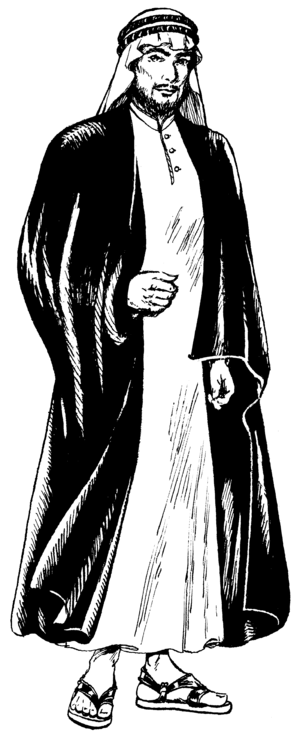
Le Moyen-Orient est au carrefour de cultures parmi les plus anciennes et les plus développées au monde.